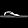
Label: Sandal